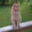
Label: cat